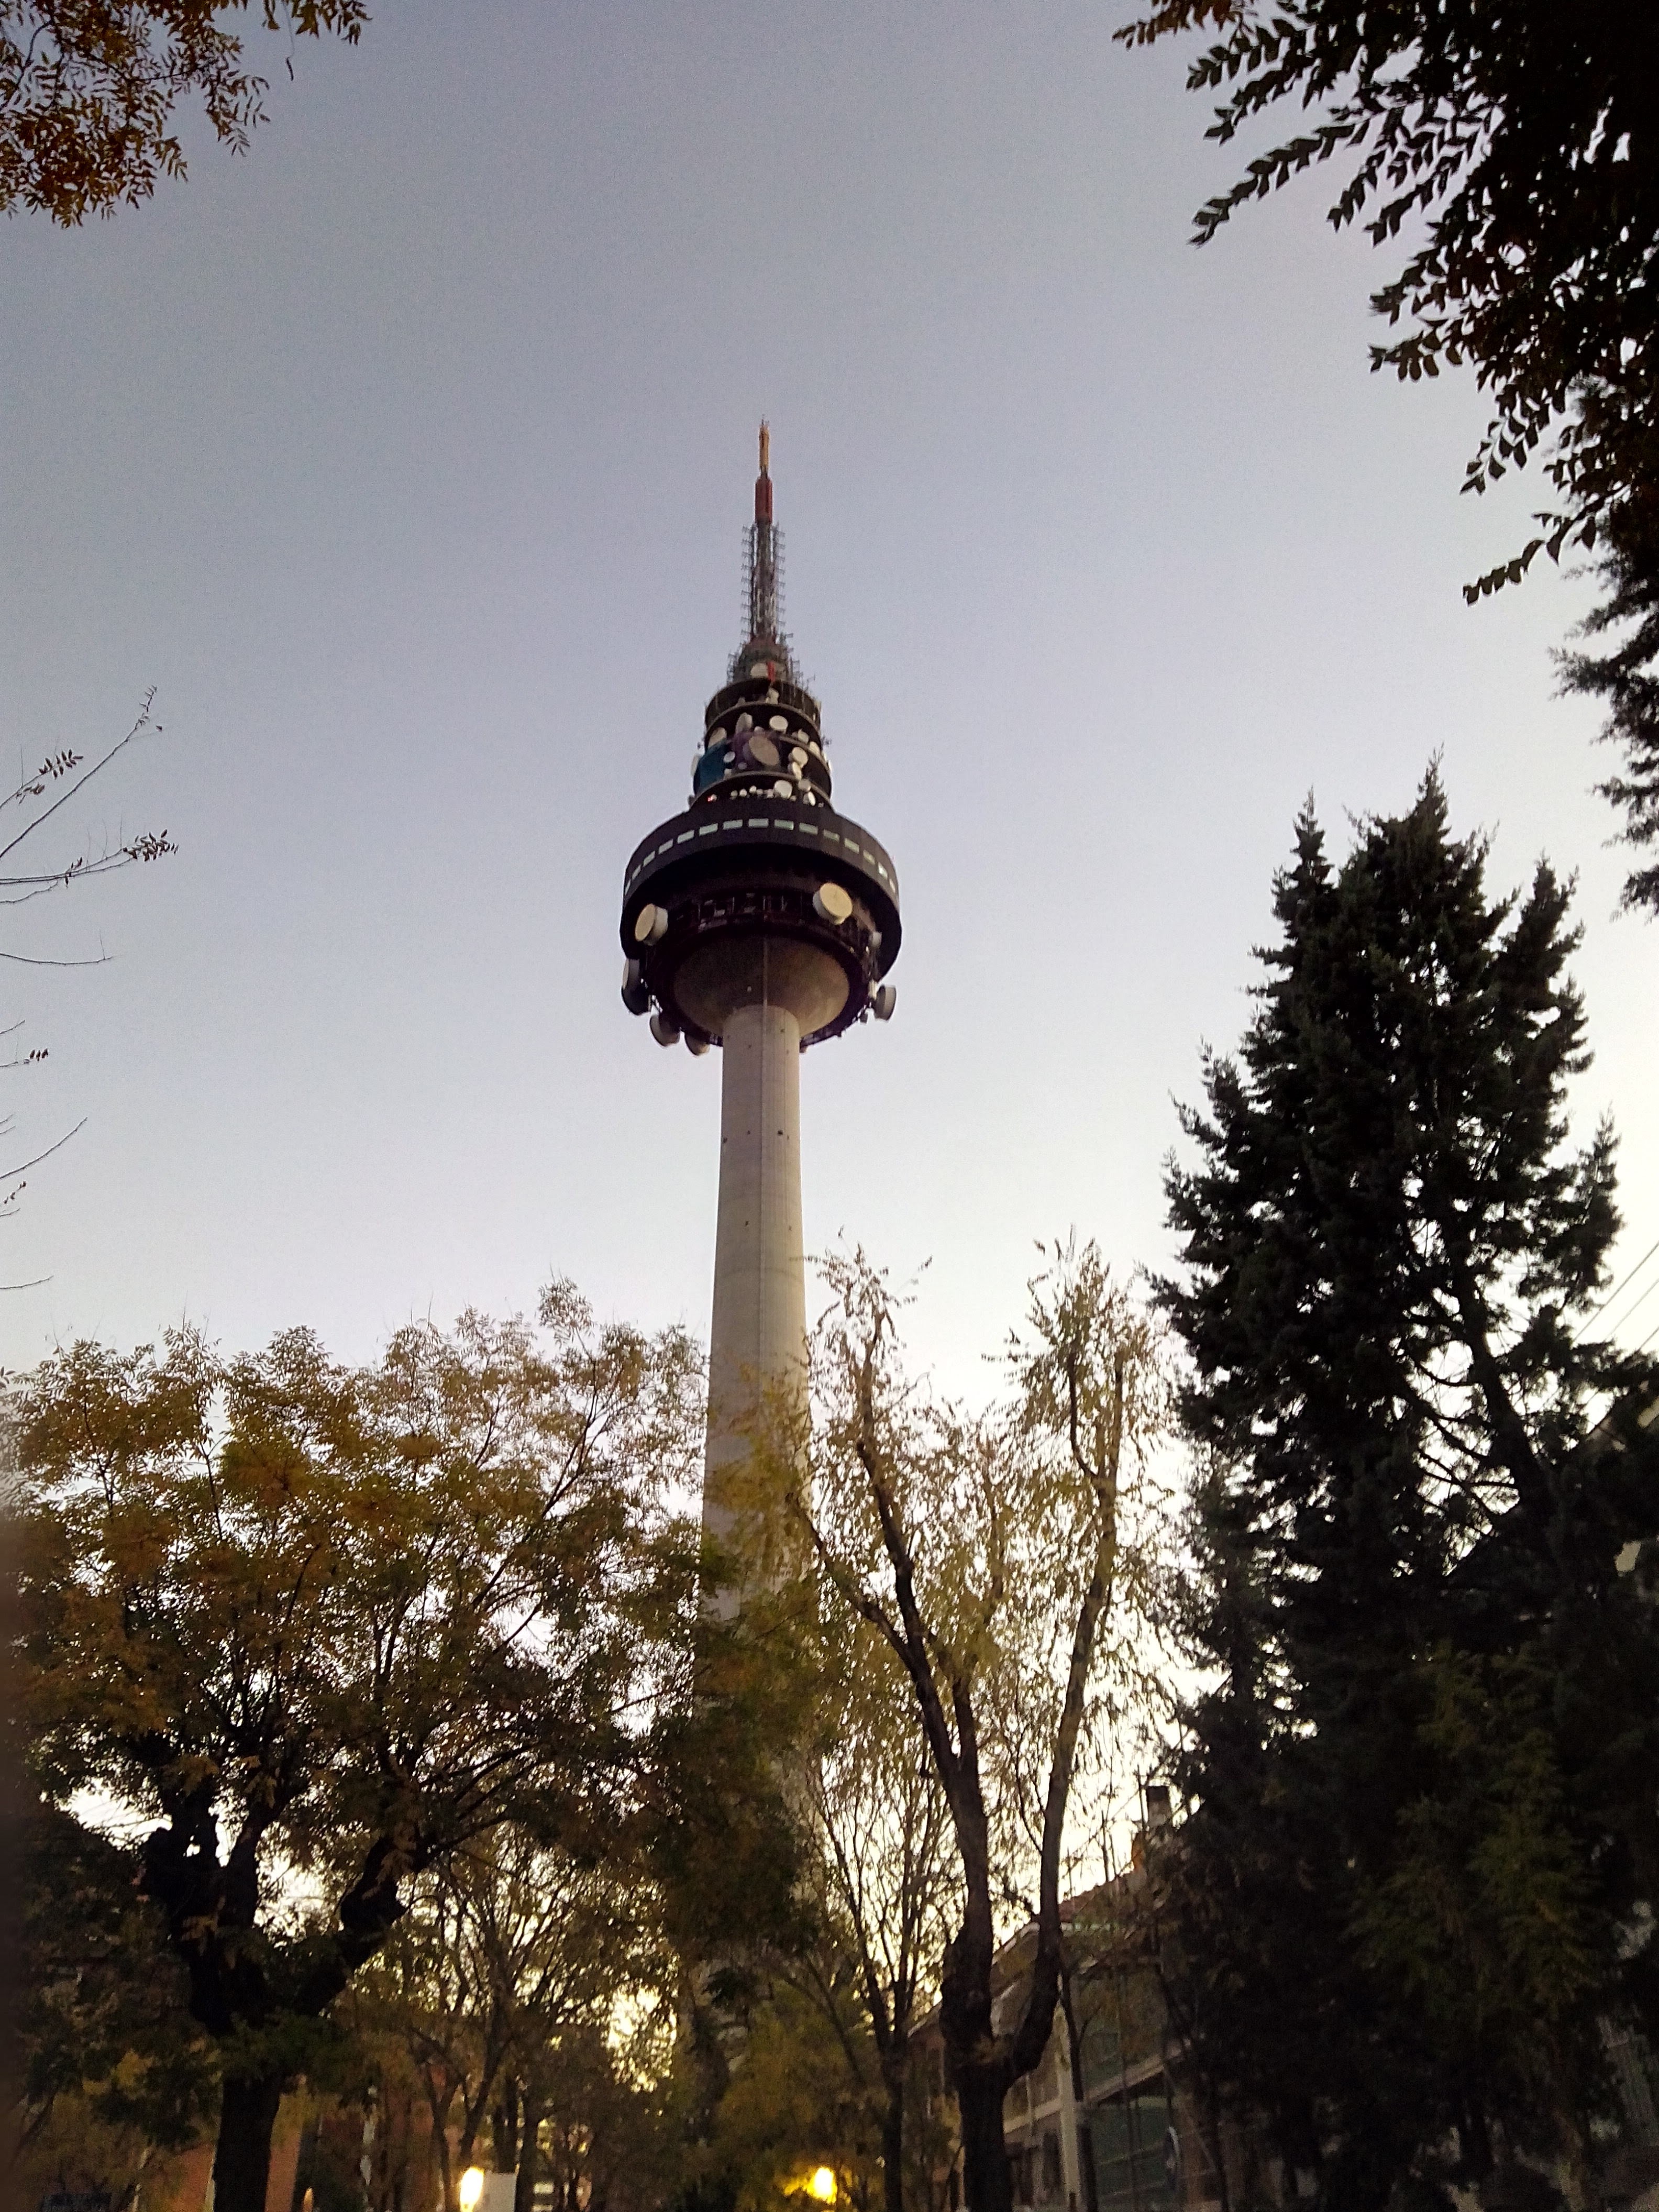
tree, technology, tower, park, landmark, street light, garden, lighting, place of worship, temple, communications, madrid, artificial nature, woody plant